Tree fern

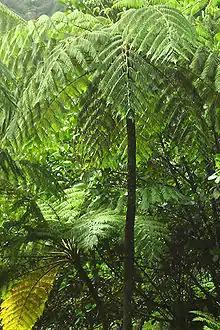
A tree fern near Belles, Dominica

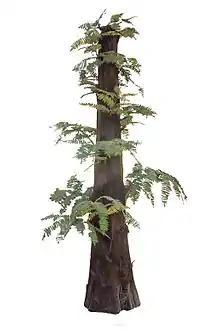
Reconstruction of "Tempskya", an extinct fern from the Cretaceous

Tree ferns are arborescent (tree-like) ferns that grow with a trunk elevating the fronds above ground level, making them trees. Many extant tree ferns are members of the order Cyatheales, to which belong the families Cyatheaceae (scaly tree ferns), Dicksoniaceae, Metaxyaceae, and Cibotiaceae. It is estimated that Cyatheales originated in the early Jurassic, and is the third group of ferns known to have given rise to tree-like forms. The others are the extinct "Tempskya" of uncertain position, and Osmundales where the extinct Guaireaceae and some members of Osmundaceae also grew into trees. In addition there were the Psaroniaceae including "Tietea" in the Marattiales, which is the sister group to all the leptosporangiate ferns.